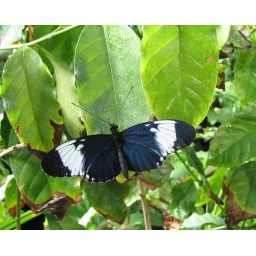
The Sapho Longwing, Heliconius sapho, looks black and white until you get one in just the right light.